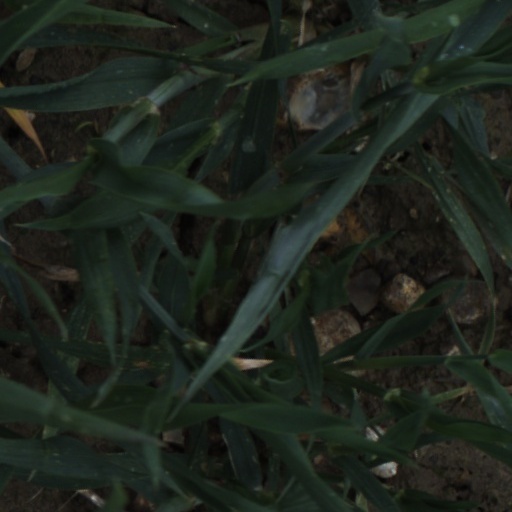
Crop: wheat